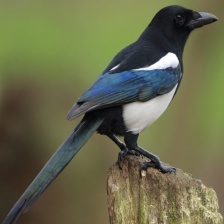
Species: EURASIAN MAGPIE
Scientific name: PICA PICA
ImageNet parent category: magpie